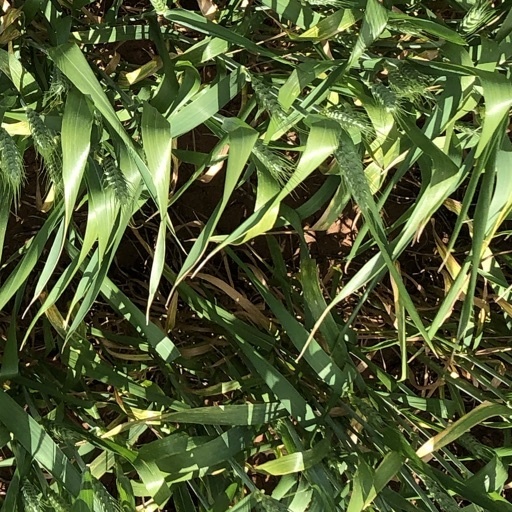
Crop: wheat